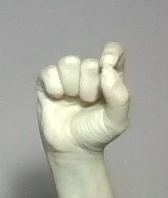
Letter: fa